Ammo Bomma

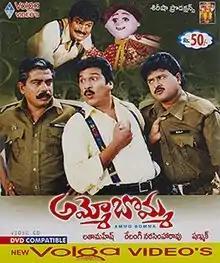
VCD cover

Ammo Bomma ( My God! Doll!) is a 2001 Indian Telugu-language horror comedy film directed by Relangi Narasimha Rao. It stars Rajendra Prasad, Suman, Seema, Uma and the music is composed by Shanmuk. The film is a remake of the Marathi movie "Zapatlela" (1993) which itself was inspired by 1988 Hollywood film "Child's Play". The film was an average grosser at the box office.